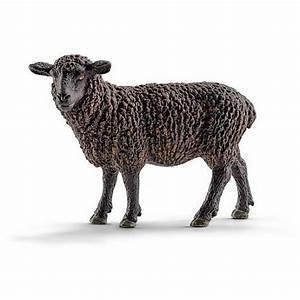
sheep